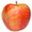
Label: apple